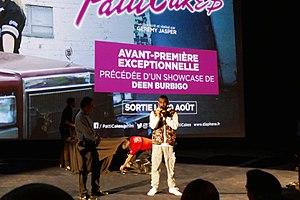
Avant-première parisienne du film Patti Cake$, présentée par le rappeur Deen Burbigo
Patti Cake$ est un film dramatique américain écrit et réalisé par Geremy Jasper, sorti en 2017.